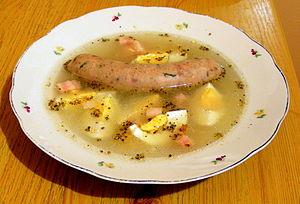
Żurek polonais
Le żurek est une soupe aigre d'origine polonaise, sorte de bortsch blanc à base de farine de seigle fermentée, de cumin, de légumes divers, dans laquelle on ajoute à la fin de la cuisson des lardons fumés ou des œufs durs coupés en deux.
La saucisse blanche est le nom de plusieurs spécialités charcutières.
Le borsch ou borscht, translittération correcte en français : borch ou borcht ou barszcz, parfois également bortsch ou bortch, est un potage préparé dans plusieurs pays slaves.